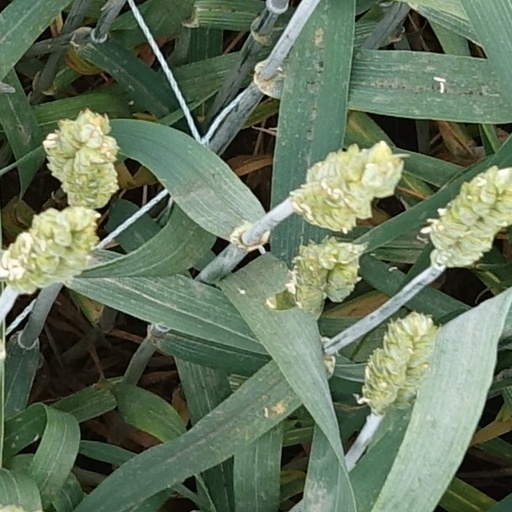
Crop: wheat